Bethel African Methodist Episcopal Church (Franklin, Indiana)

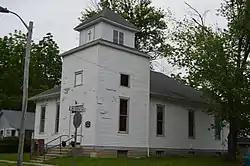
Front and western side

Bethel African Methodist Episcopal Church is a historic African Methodist Episcopal church and parsonage located at Franklin, Johnson County, Indiana. The church was built in 1911, and is a one-story, front-gable frame building with a medium-pitched gable on hip roof. It features a simple two-story square tower topped by a square cupola and a large projecting semi-hexagonal apse. The associated parsonage was built about 1925.